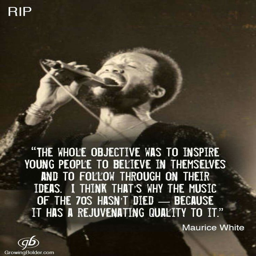
remembering funk artist and the music of the 's